Hermann-Paul

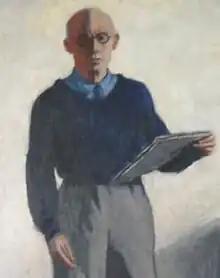
Self-portrait, c. 1920

René Georges Hermann-Paul (27 December 1864 – 23 June 1940) was a French artist. He was born in Paris and died in Saintes-Maries-de-la-Mer.